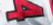
Number: 4